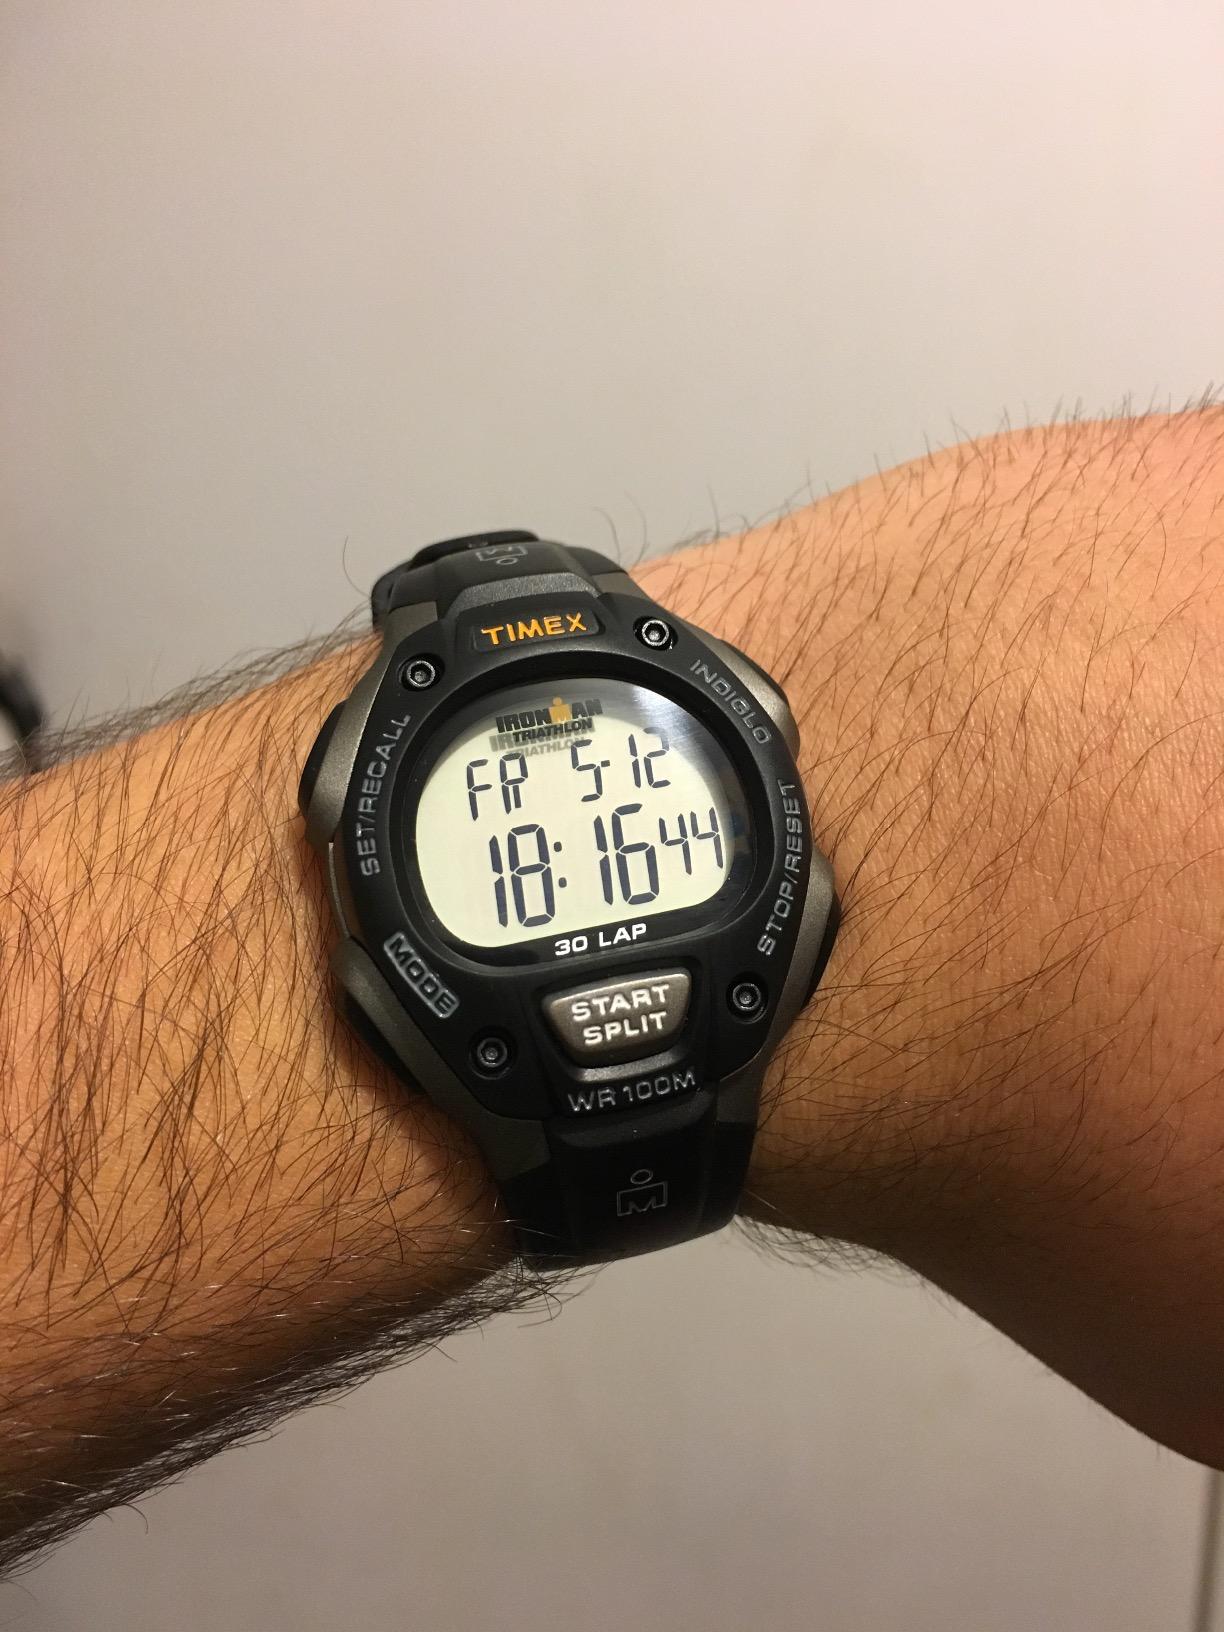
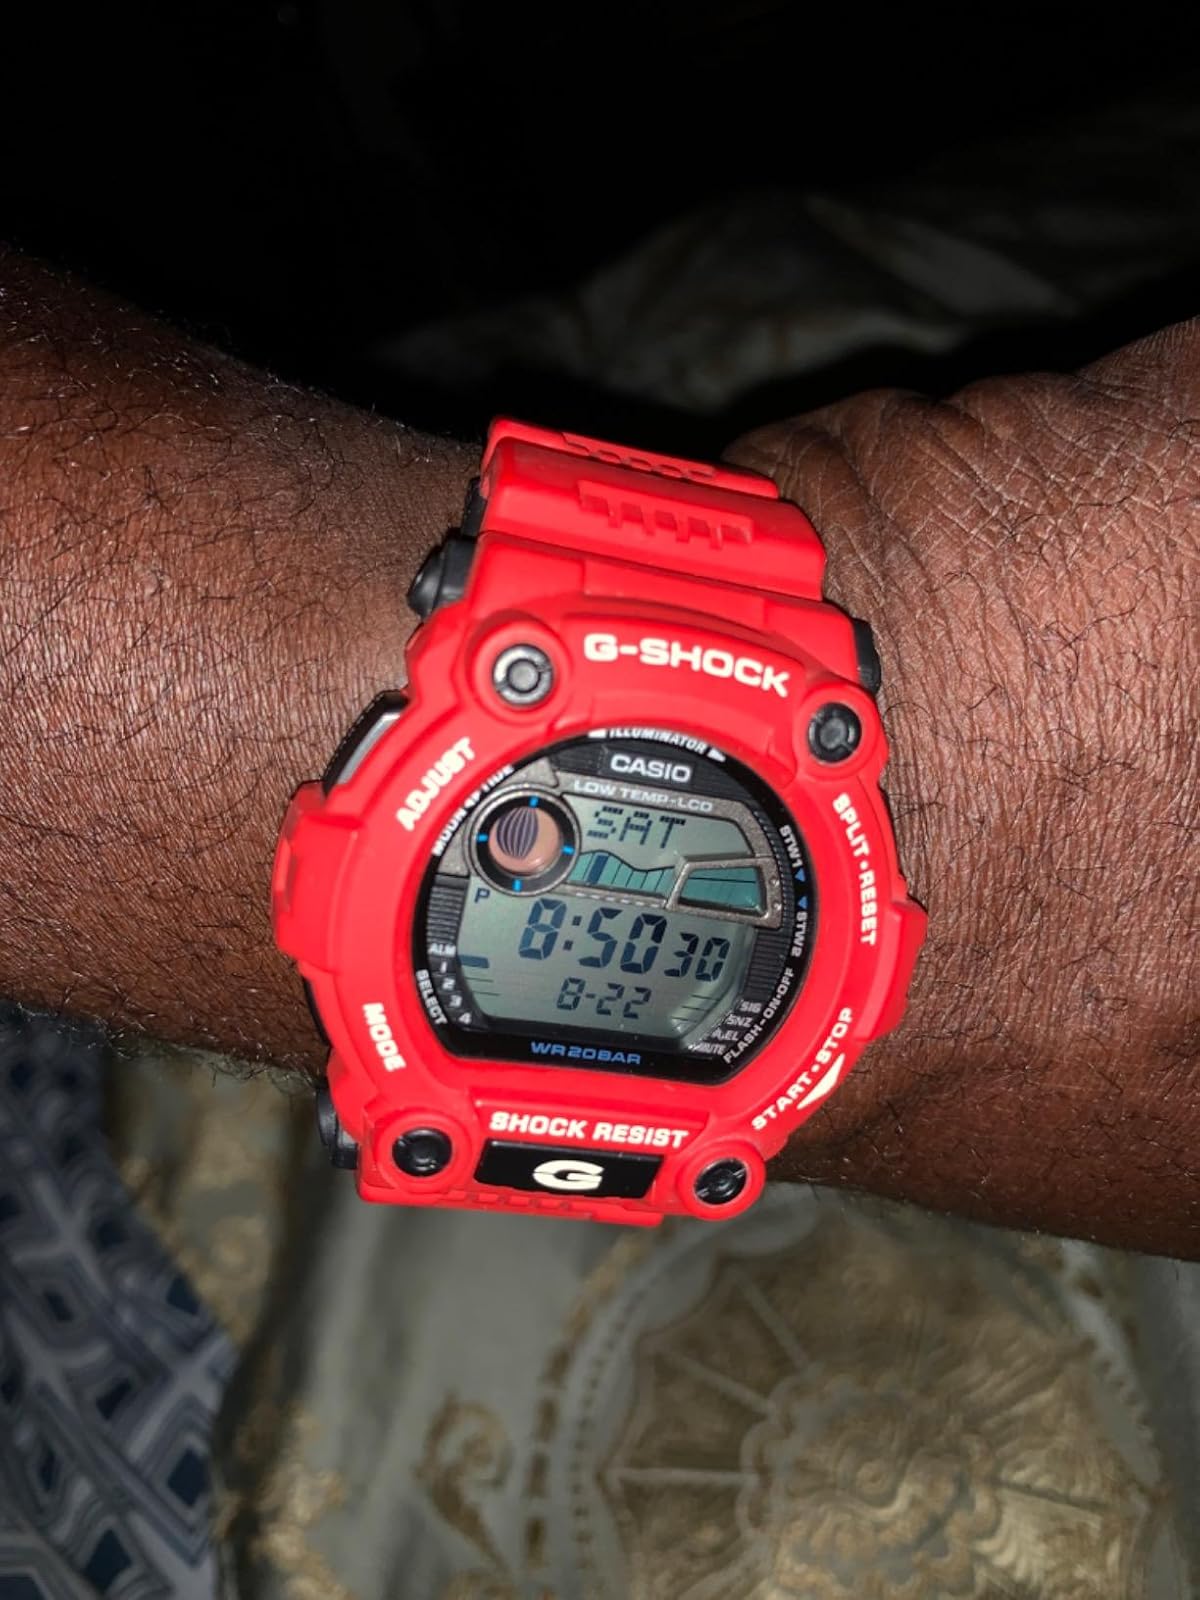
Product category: accessories_watch
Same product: no